Murder of Dwayne Jones

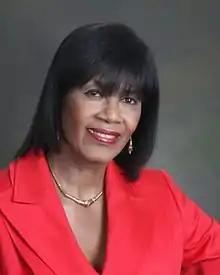
Domestic and foreign human rights organisations called on then Prime Minister Portia Simpson-Miller to improve LGBT rights in Jamaica, as she had promised during her election campaign.

Raised in an impoverished slum in Montego Bay, a city in northwest Jamaica, Jones faced bullying at high school from students who perceived his behaviour as effeminate. When Jones was 14, his father ejected him from the family home and encouraged neighbours to chase him out of the neighbourhood. After a period sleeping in bushes and on beaches, he began squatting in a derelict house in the hills above Montego Bay with two transgender friends, Keke and Khloe, both 23 at the time of Jones' death. Jones was known among friends as "Gully Queen", a reference to the storm drainage systems in which many homeless LGBT Jamaicans live. Friends noted that Jones desired to become a teacher or to work in the tourist industry. He also wanted to become a performer like the American pop star Lady Gaga, and had won a local dancing competition. Khloe described him as "a diva" who was "always very feisty and joking around".